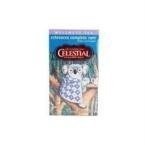
Item Name: Celestial Seasonings Wellness Tea Echinacea Cm 20 Bag
Value: 20.0
Unit: Count

Price: 5.49